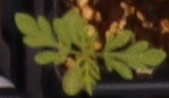
Label: Ragweed